Ammocharis longifolia

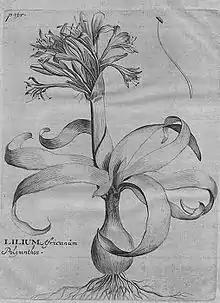
"Lilium Africanum Polyanthos" in "Paradisus batavus", 1698

Ammocharis longifolia is an African species of bulbous flowering plant in the family Amaryllidaceae. It has been placed as the only species, Cybistetes longifolia, in the monotypic genus Cybistetes.